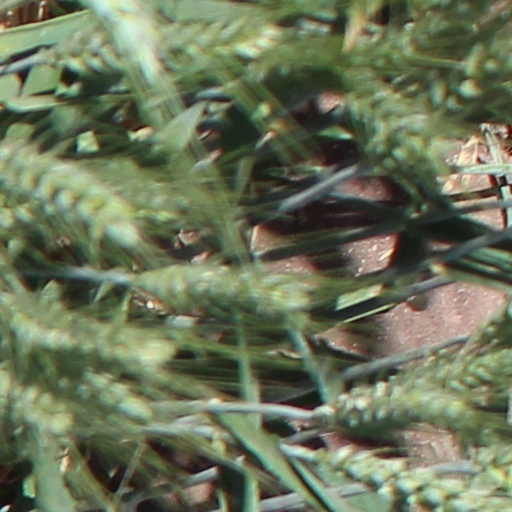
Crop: wheat